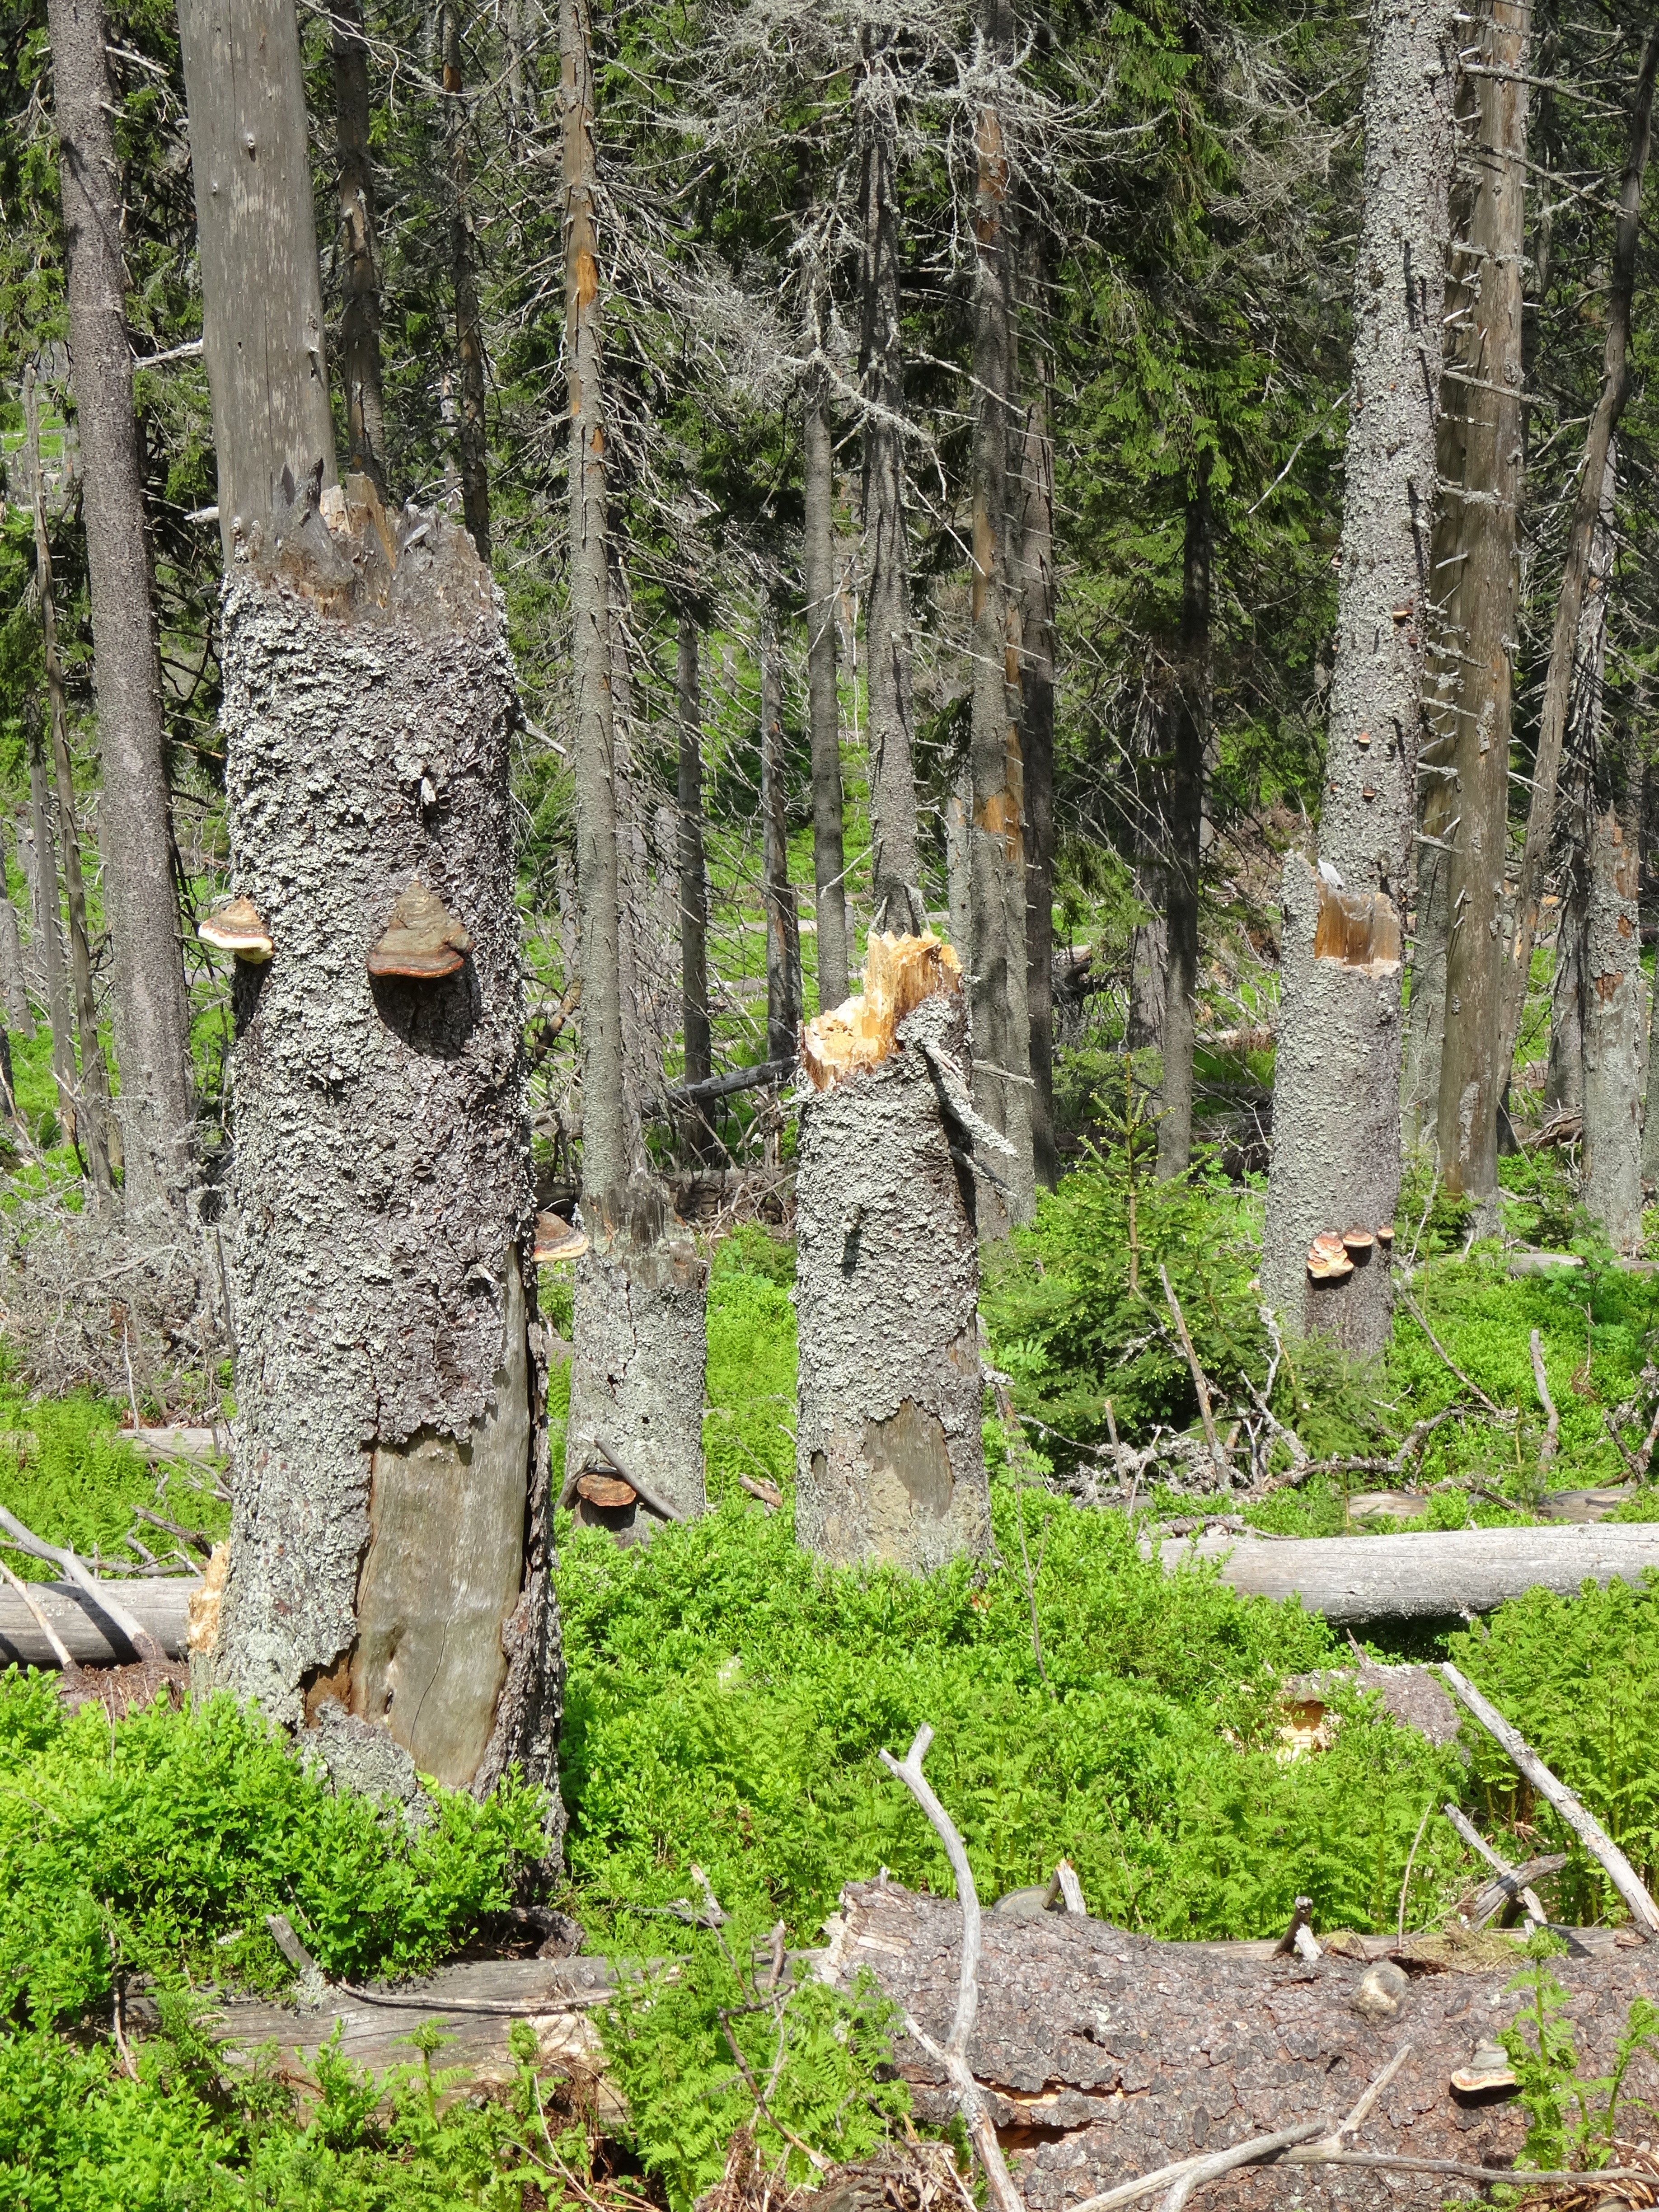
landscape, tree, nature, forest, rock, wilderness, plant, trail, flower, spring, fallen tree, ruins, woodland, natural environment, woody plant